Elijah Stewart

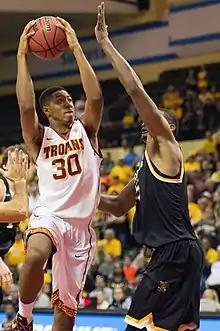

Elijah Stewart (born November 14, 1995) is an American professional basketball player for Bnei Herzliya of the Israeli Basketball Premier League. He played college basketball for the USC Trojans. In high school, he was ranked as a four-star prospect in the Class of 2014. He was the Israeli Basketball Premier League Top Scorer in 2024.